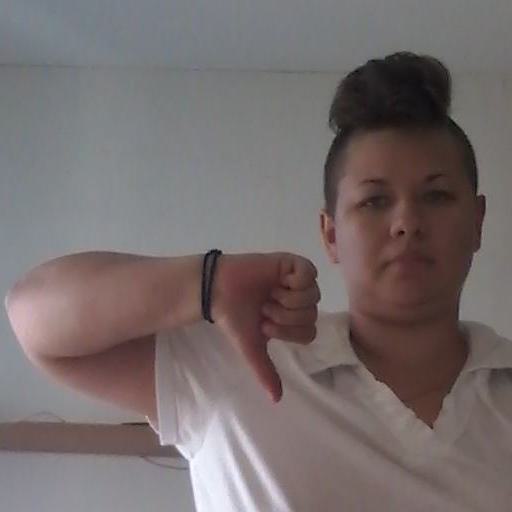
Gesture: dislike